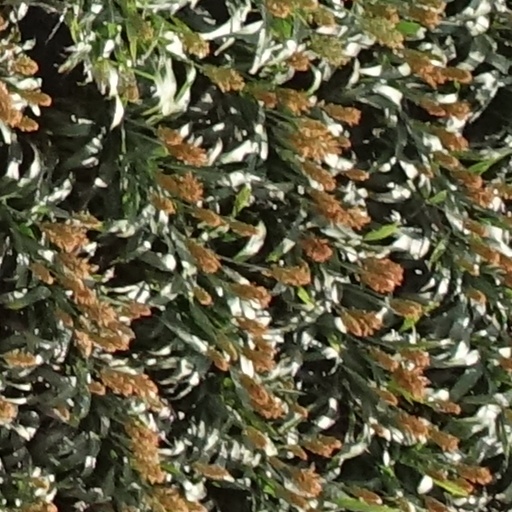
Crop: sorghum